Other Minds (organization)

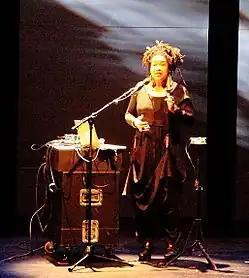

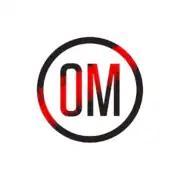
Official Other Minds logo

Other Minds is an American nonprofit organization based in San Francisco. It was founded In 1992 by Charles Amirkhanian and Jim Newman. According to their mission statement, the organization is dedicated to the "encouragement and propagation of contemporary music."